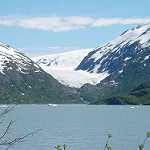
Scene: Outdoor